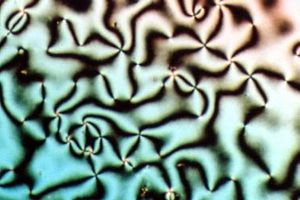
Flydende krystal
Schlieren tekstur af flydende krystal nematisk fase.
Flydende krystaller er et kemisk stof, som udviser en stoffase med egenskaber mellem konventionel flydende form og fast form. For eksempel kan flydende krystaller flyde som væske, men have mange molekyler arrangeret eller orienteret i krystallignende tilstand. Der er mange forskellige former for flydende krystal faser, som kan skelnes ved deres optiske egenskaber.